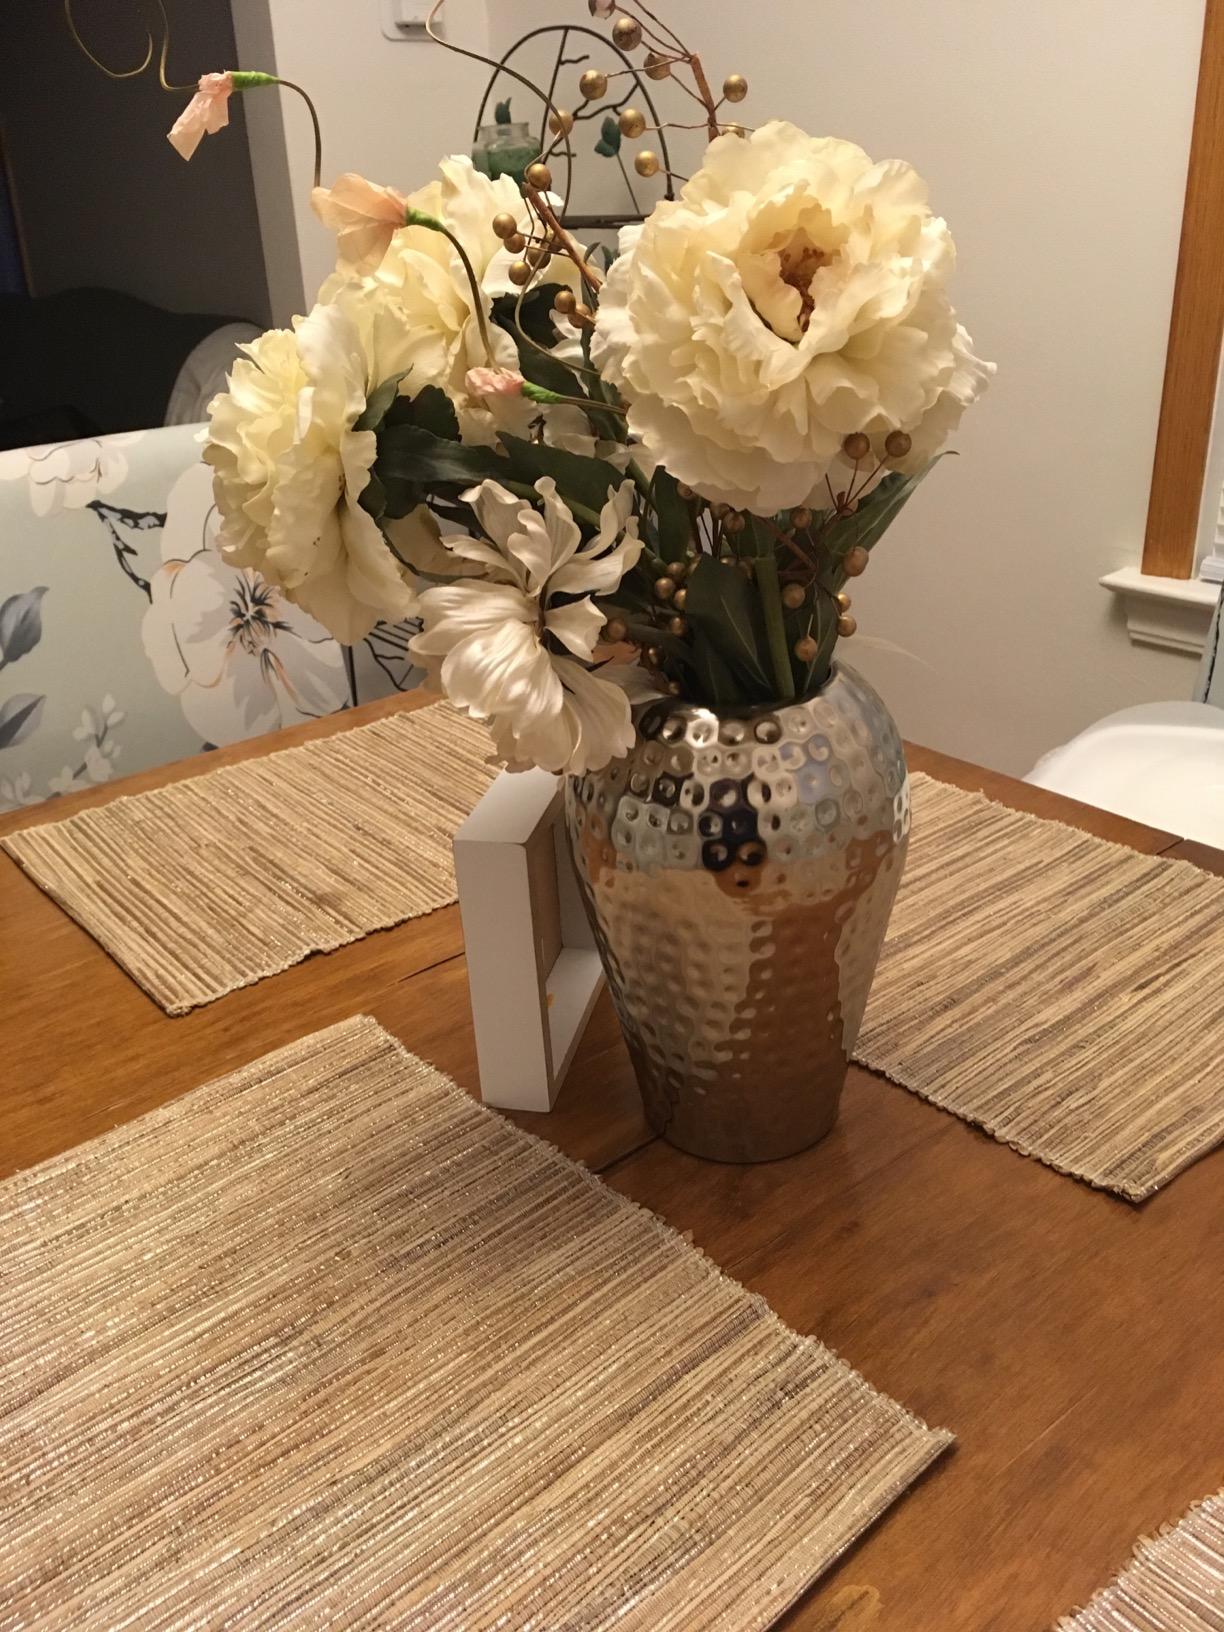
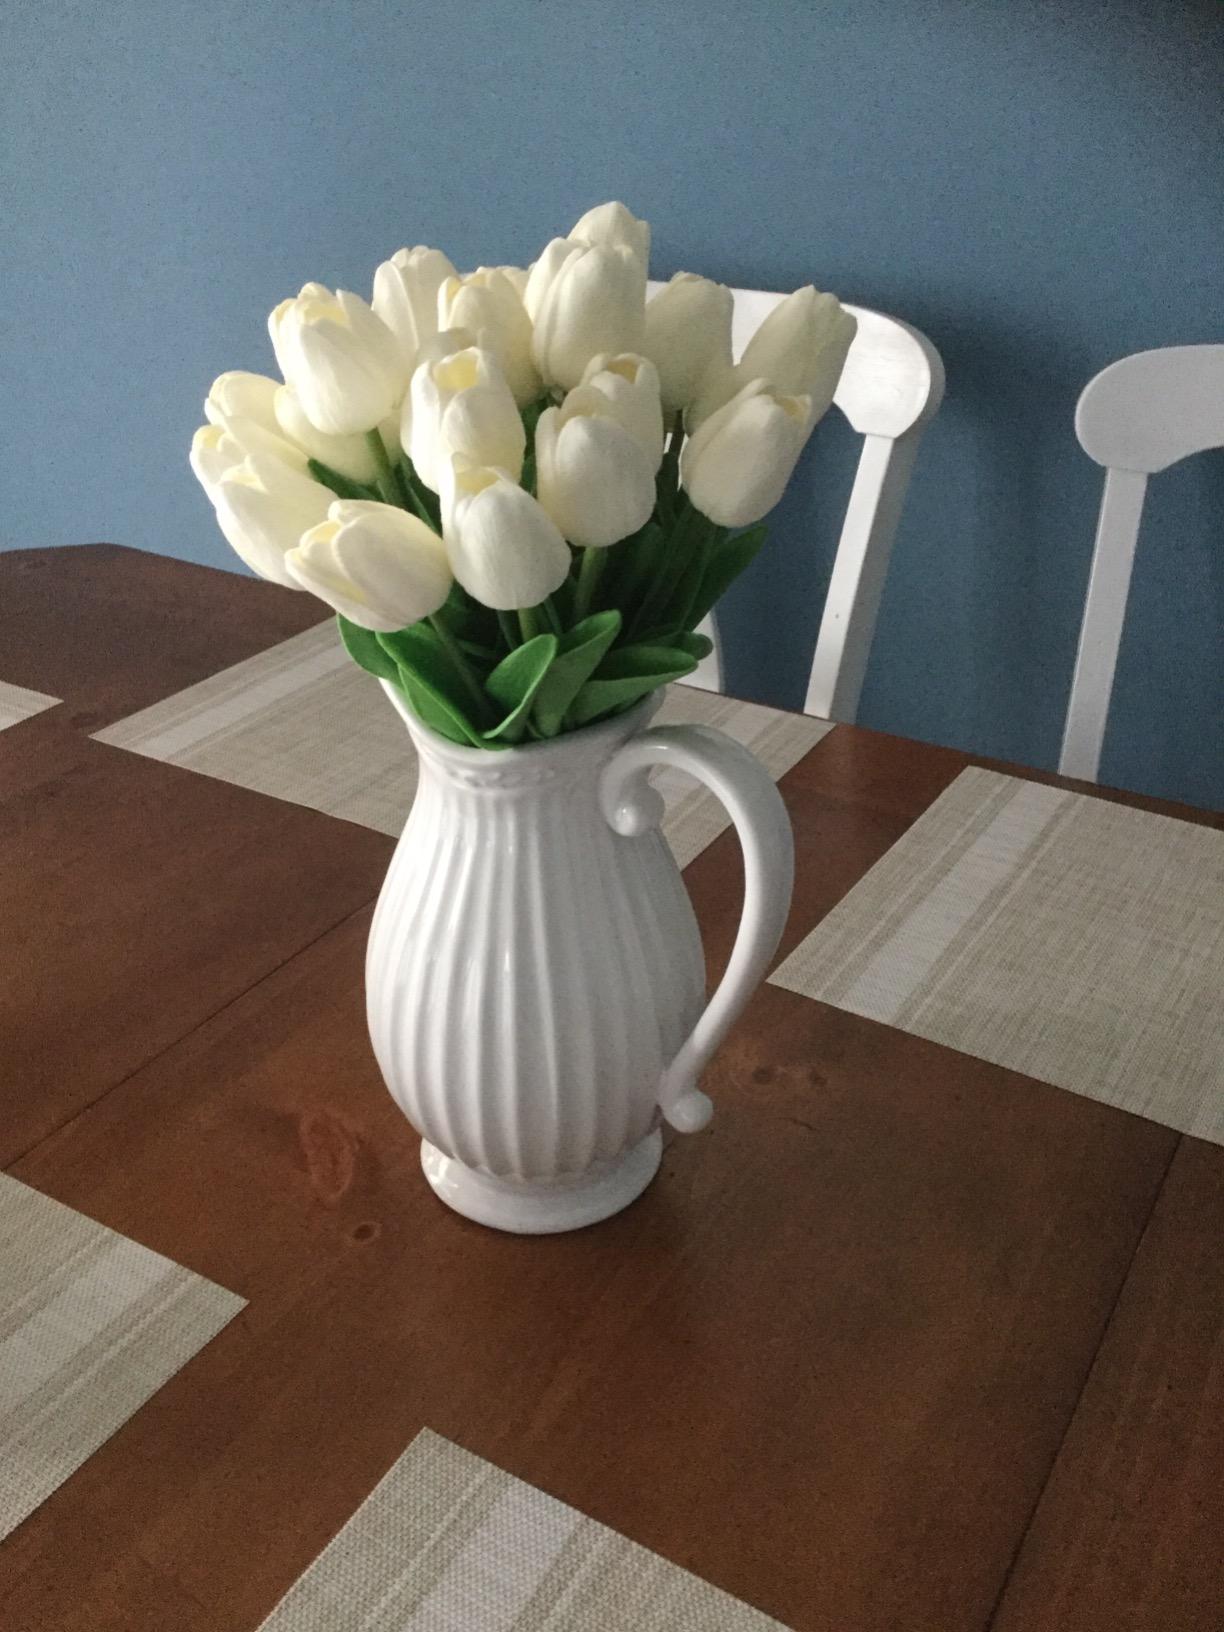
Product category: vase
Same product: no